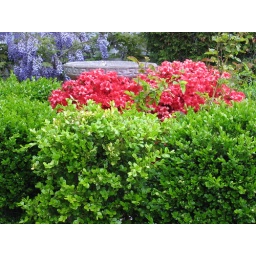
birdbathe in between flowers and plants at the pawtucket (6)